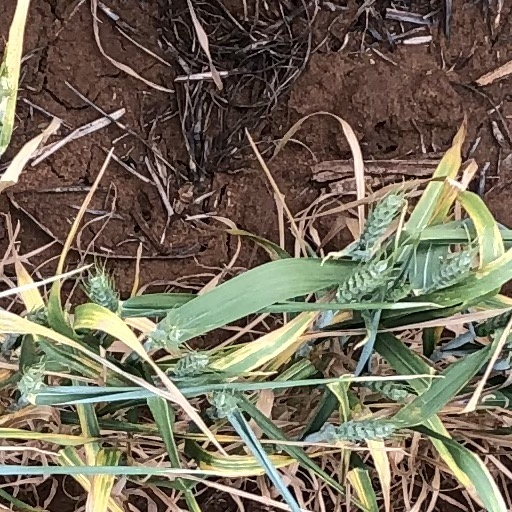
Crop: wheat